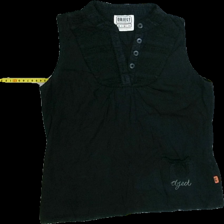
View: front
Type: Tank top
Category: Ladies
Brand: Object
Colors: Black
Material: 100%cotton
Pattern: Lace
Cut: Regular, V-collar
Size: M
Season: Summer
Trend: No trend
Stains: Yes
Price range: 50-100
Recommended usage: Export